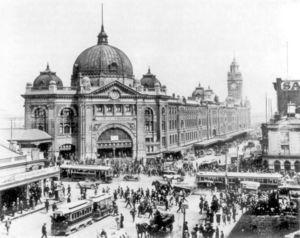
La gare de Flinders Street est la gare centrale du réseau de trains de banlieue de Melbourne en Australie. Elle est située à l'angle de Flinders Street et de Swanston Street, le long du fleuve Yarra au cœur de la cité, et elle s'étend de Swanston Street à Queen Street, couvrant deux îlots urbains. En semaine, plus de 110 000 banlieusards et 1 500 trains l'empruntent quotidiennement. Cette gare est desservie par la compagnie Metro Trains Melbourne pour le service banlieue et par V/Line pour le service régional jusqu'à Bairnsdale.
L'histoire de Melbourne détaille le développement de cette cité depuis le début de la colonisation jusqu'à son épanouissement en un centre commercial et financier moderne, seconde plus grande cité de l'Australie.